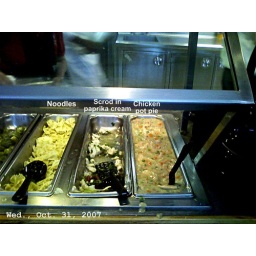
Wismer meat, Wed., Oct. 31, 2007 (Hallowe'en): scrod in paprika cream and chicken pot pie